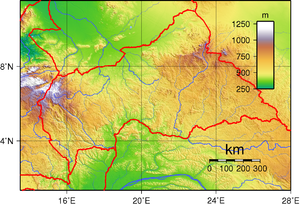
Centralafrikanske Republik / Geografi
Centralafrikas topografi.
Den Centralafrikanske Republik er en stat i Centralafrika og har tidligere været en fransk koloni. Landet har ingen kystlinje og grænser til Tchad mod nord, Sydsudan og Sudan mod øst, Republikken Congo og den Demokratiske Republik Congo mod syd, og Cameroun mod vest.